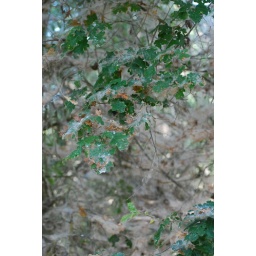
the tree branches and ground were *covered* in spider webs. cosumnes river preserve.